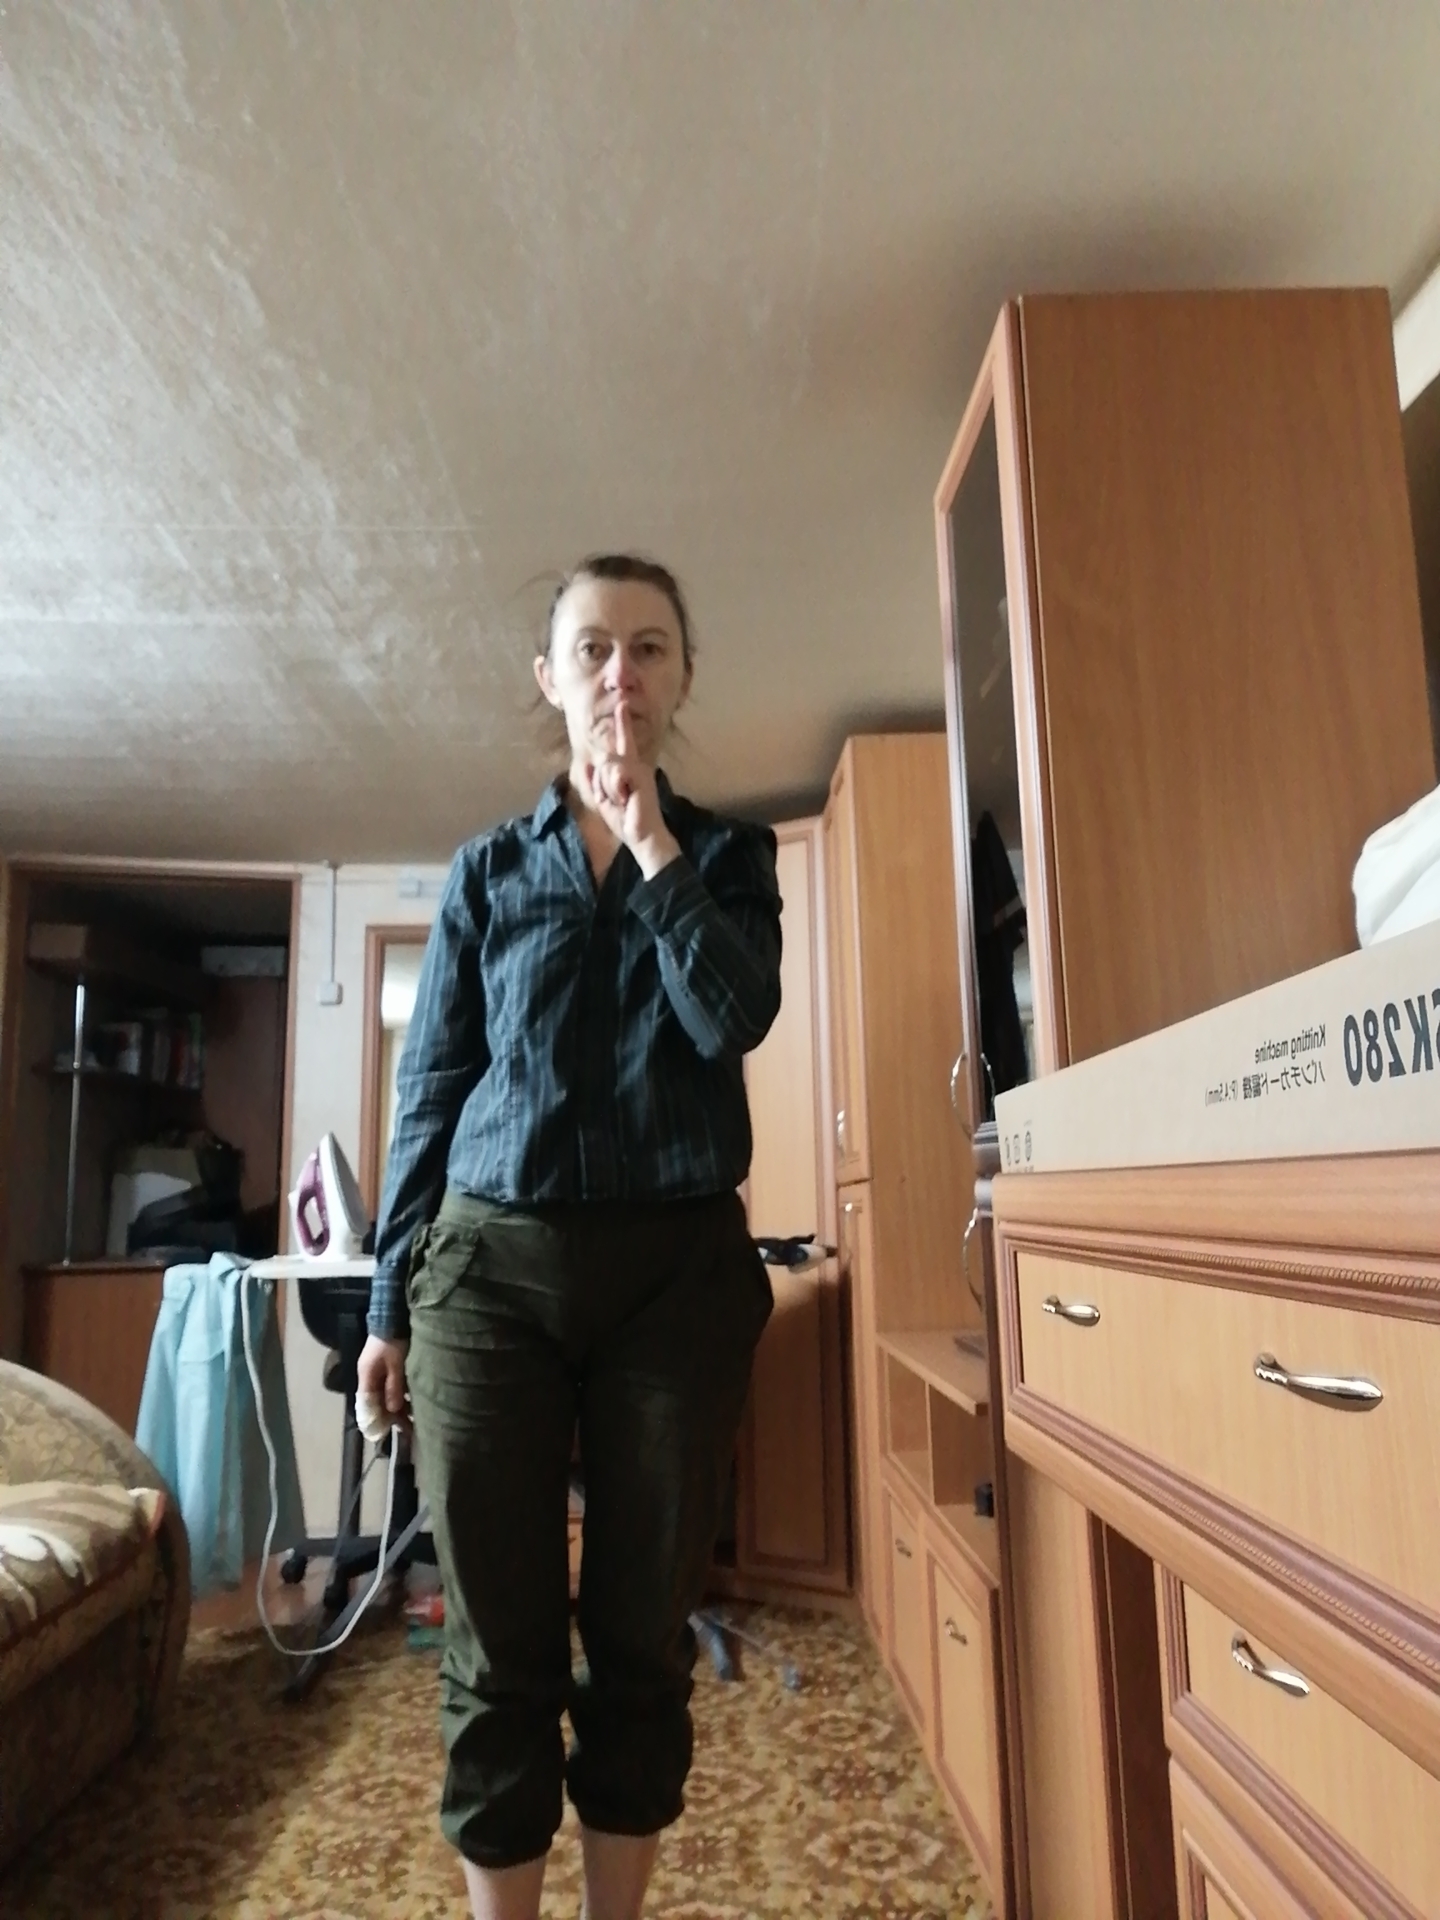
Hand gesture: mute